Nguyễn Văn Hinh

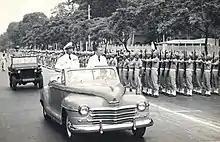
Hinh (left) and Prime Minister Trần Văn Hữu on parade in Saigon, 1951

Nguyễn Văn Hinh was appointed the Vietnamese National Army Chief of General Staff by Emperor Bảo Đại.